Evansville Civic Center Complex

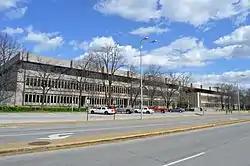
Front, seen from west

The Evansville Civic Center Complex is the location of all city offices for the City of Evansville and County of Vanderburgh, including the Evansville Police Department. The Vanderburgh County Sheriff's Department along with the Vanderburgh County Correctional Center are located at 3500 N Harlan Ave . The Vanderburgh County Courts System is in the Northeast Building. The EVSC headquarters is in the eastmost building. The complex is bounded by Sycamore Street to the northwest, SE Ninth Street to the northeast, Locust Street to the southeast and M.L. King Boulevard to the southwest.